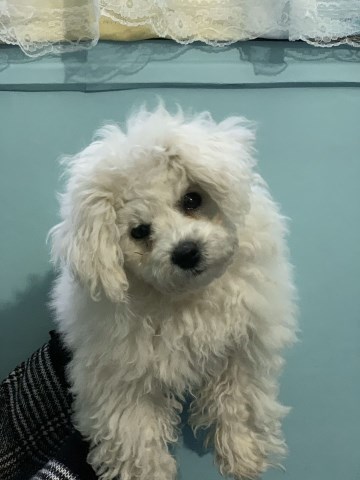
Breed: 3083-n000117-Bichon_Frise